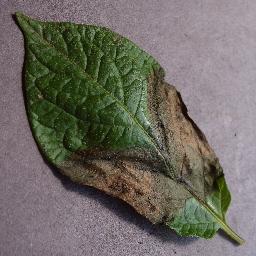
Label: Potato___Late_blight